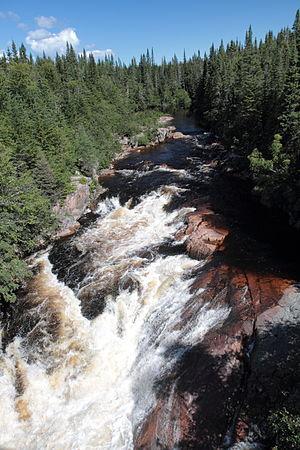
Rivière Jupitagon, Rivière-Saint-Jean, Québec, Canada